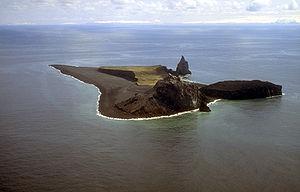
L'île Bogoslof, en anglais Bogoslof Island, est le sommet émergé d'un grand stratovolcan sous-marin situé en mer de Béring.